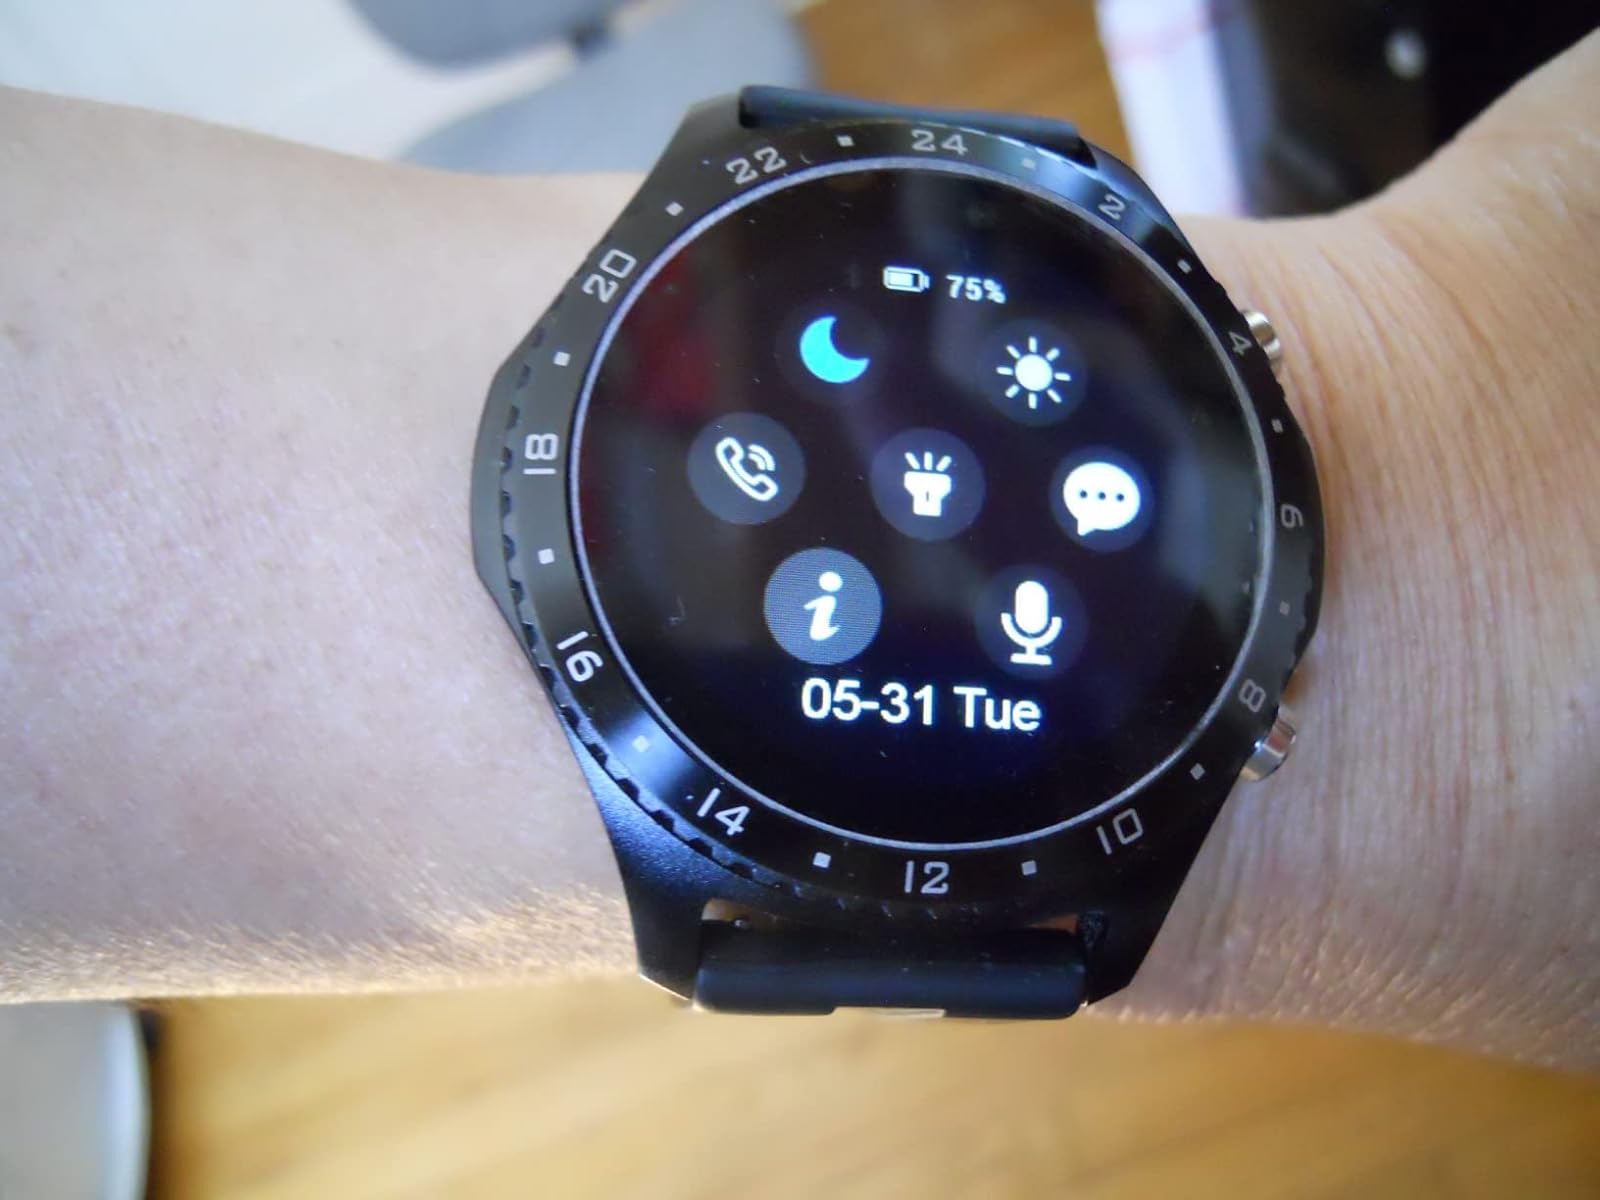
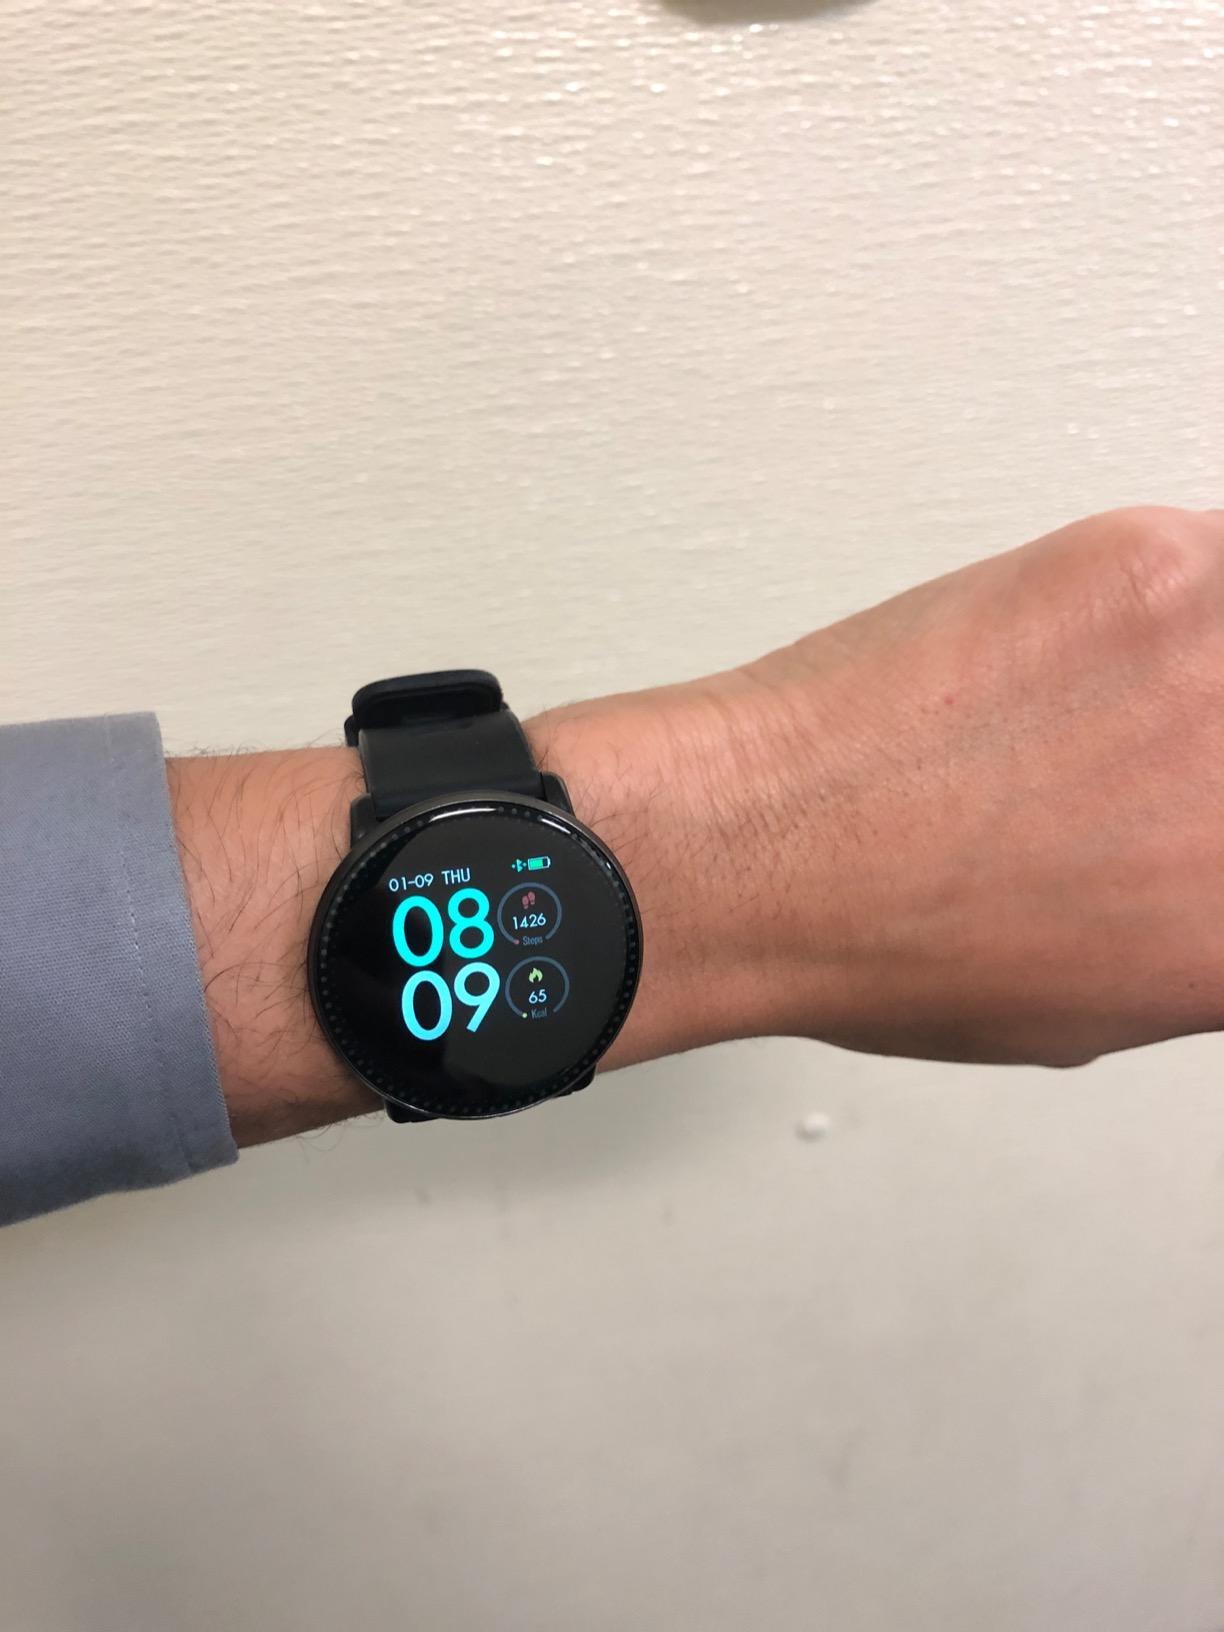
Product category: smartwatch
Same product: no